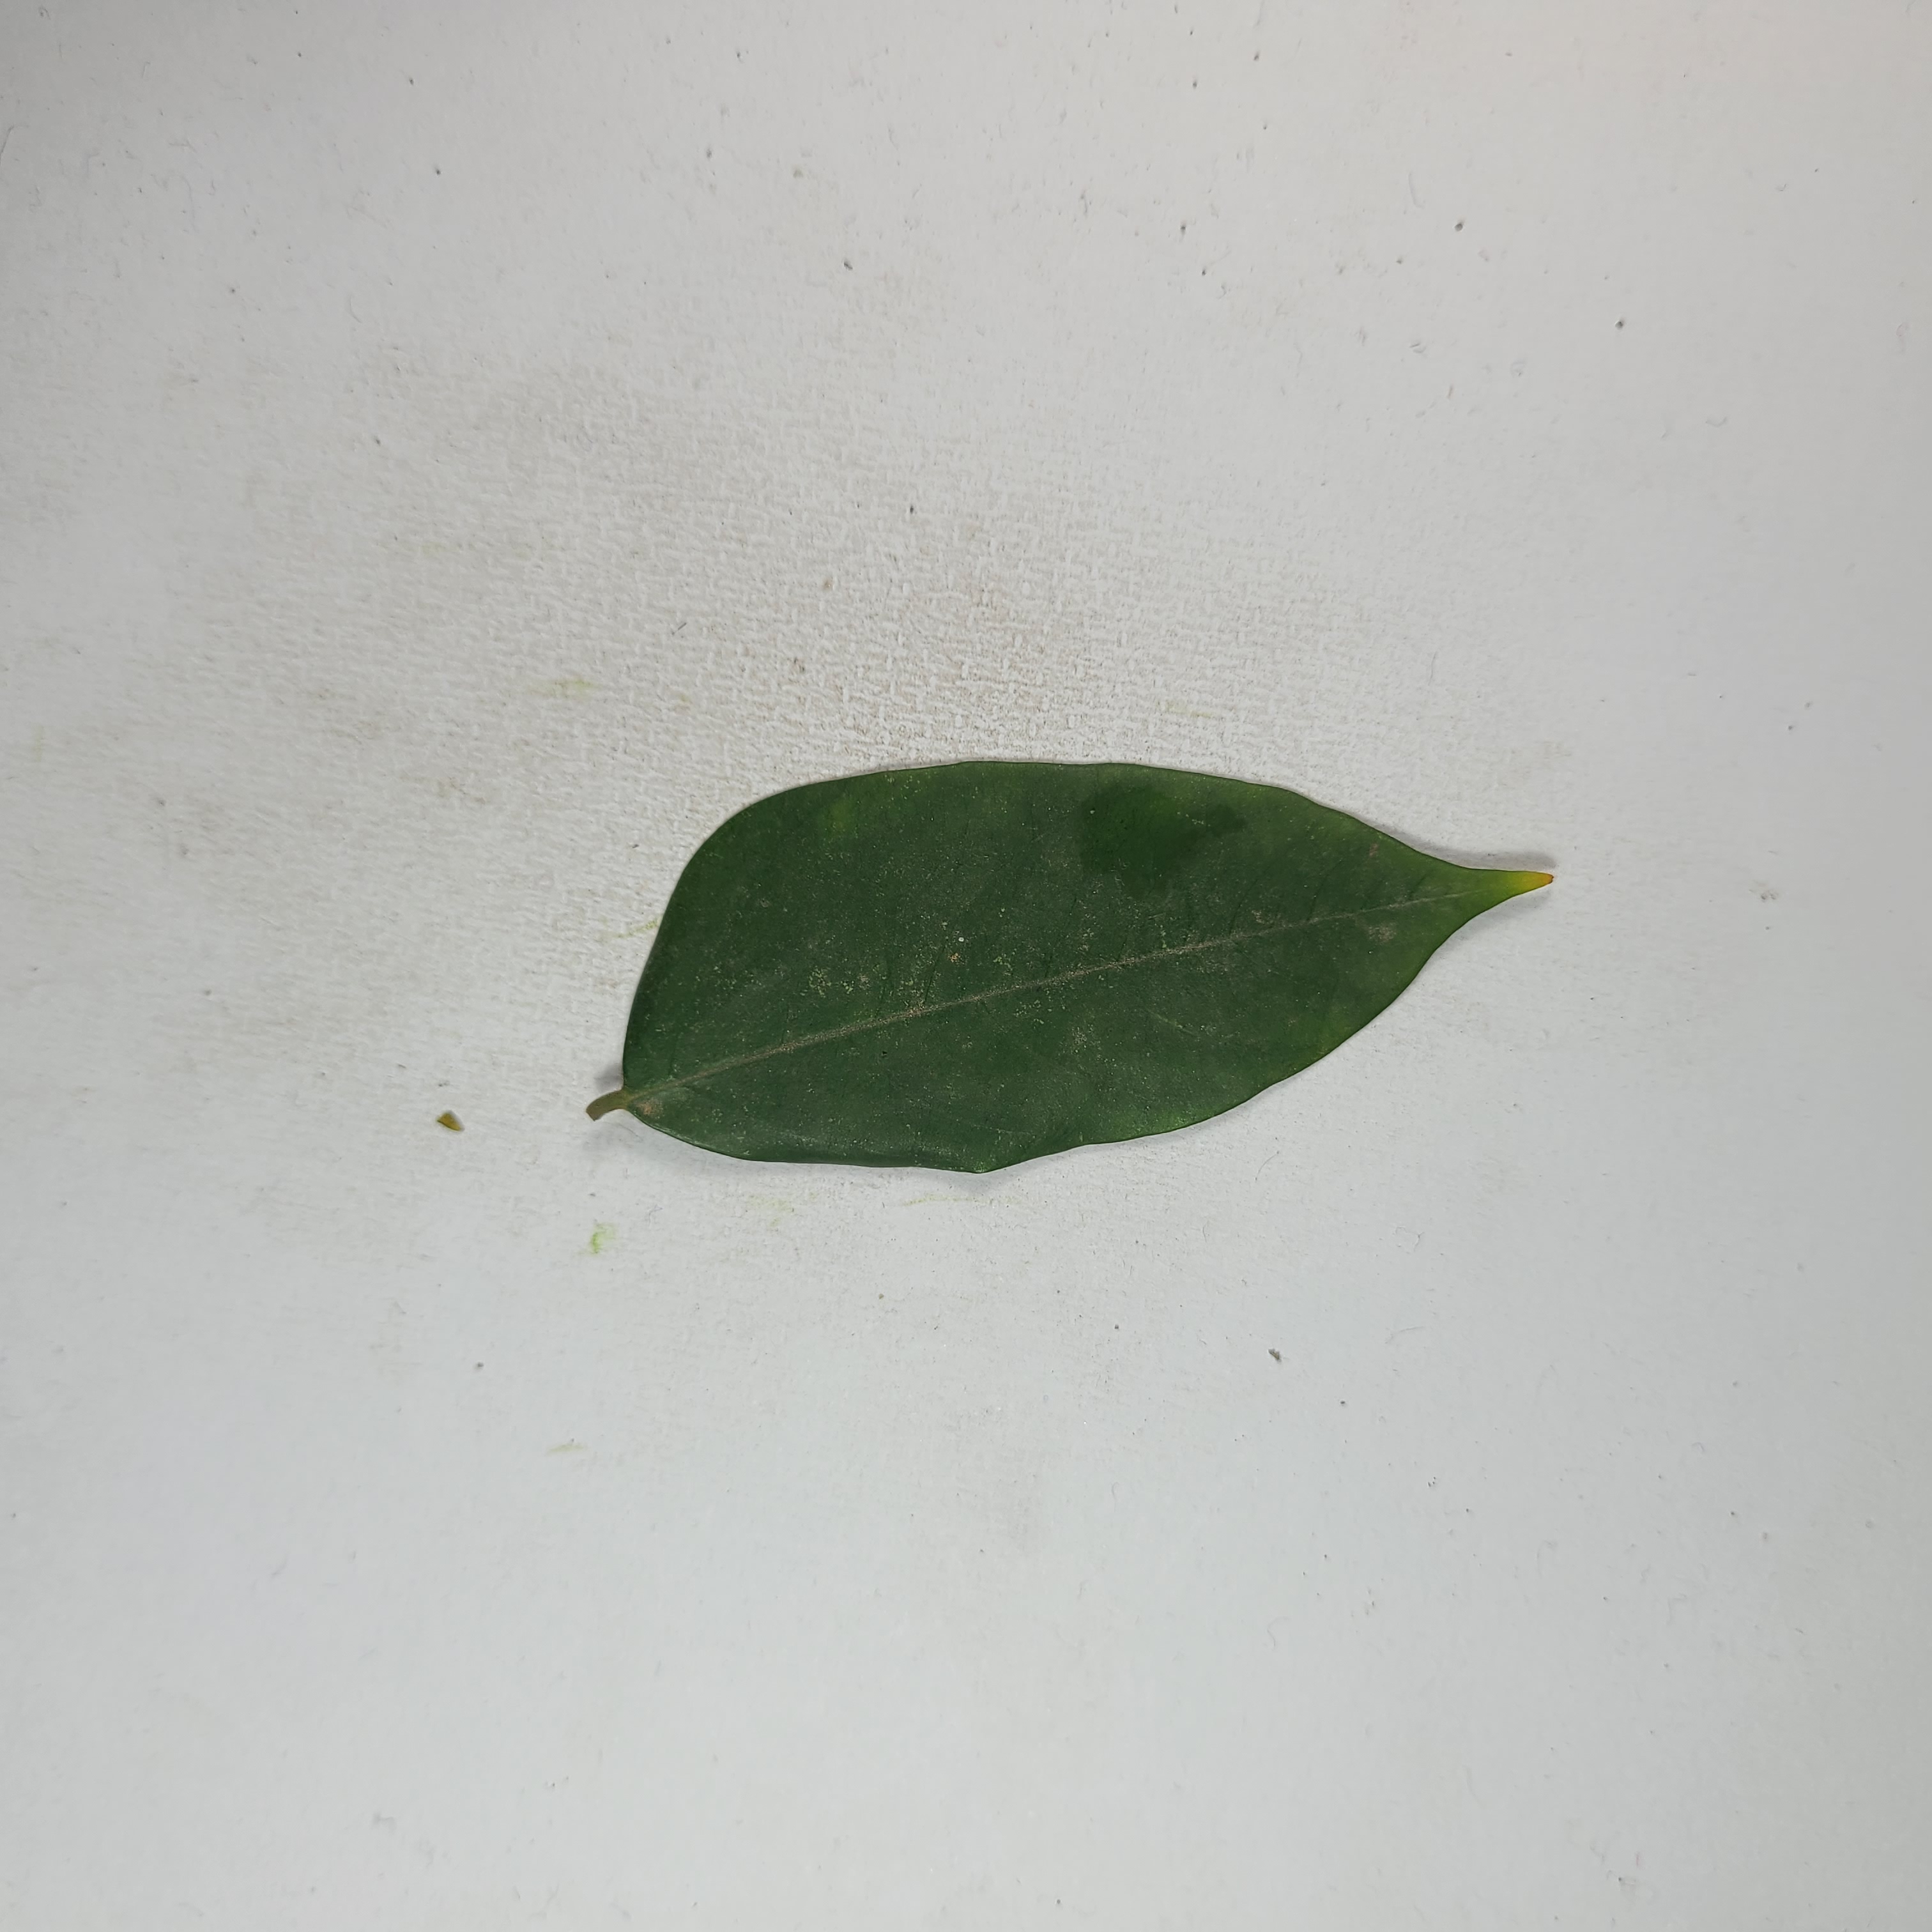
Label: Healthy Leaves